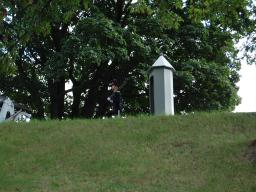
Label: Background_without_leaves